Gender dysphoria

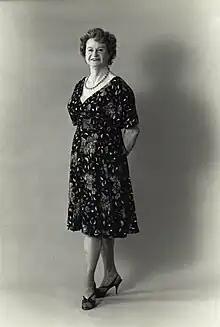
In 1990, Virginia Prince ended an article wishing her readers "gender euphoria."

"Gender euphoria" (GE) is a term for the satisfaction, enjoyment, or relief felt by people when they feel their gender expression matches their personal gender identity. "Psych Central" definition is "deep joy when your internal gender identity matches your gender expression." It is proposed that feelings of gender euphoria require societal acceptance of gender expression. In academics and the medical field, a consensus has not yet been reached on a precise definition of the term, as it has been mainly used within a social context. The first attempt to rigorously define gender euphoria through an online survey took place in 2021, conducted by Will Beischel, Stéphanie Gauvin, and Sari van Anders. "Transgender congruence" is also used to ascribe transgender individuals feeling genuine, authentic, and comfortable with their gender identity and external appearance.